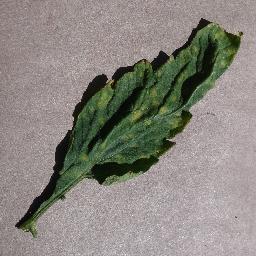
Label: Tomato___Leaf_Mold